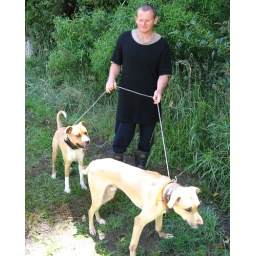
Waioeka Gorge. One dog tracks down the pig and the other one holds the pig by the ear until the hunter slits the pig's throat.